AFL Women's

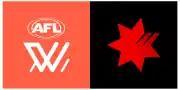
Logo used for the league since season 7

The National Australia Bank is the league's inaugural and (as of 2022) current naming-rights partner.